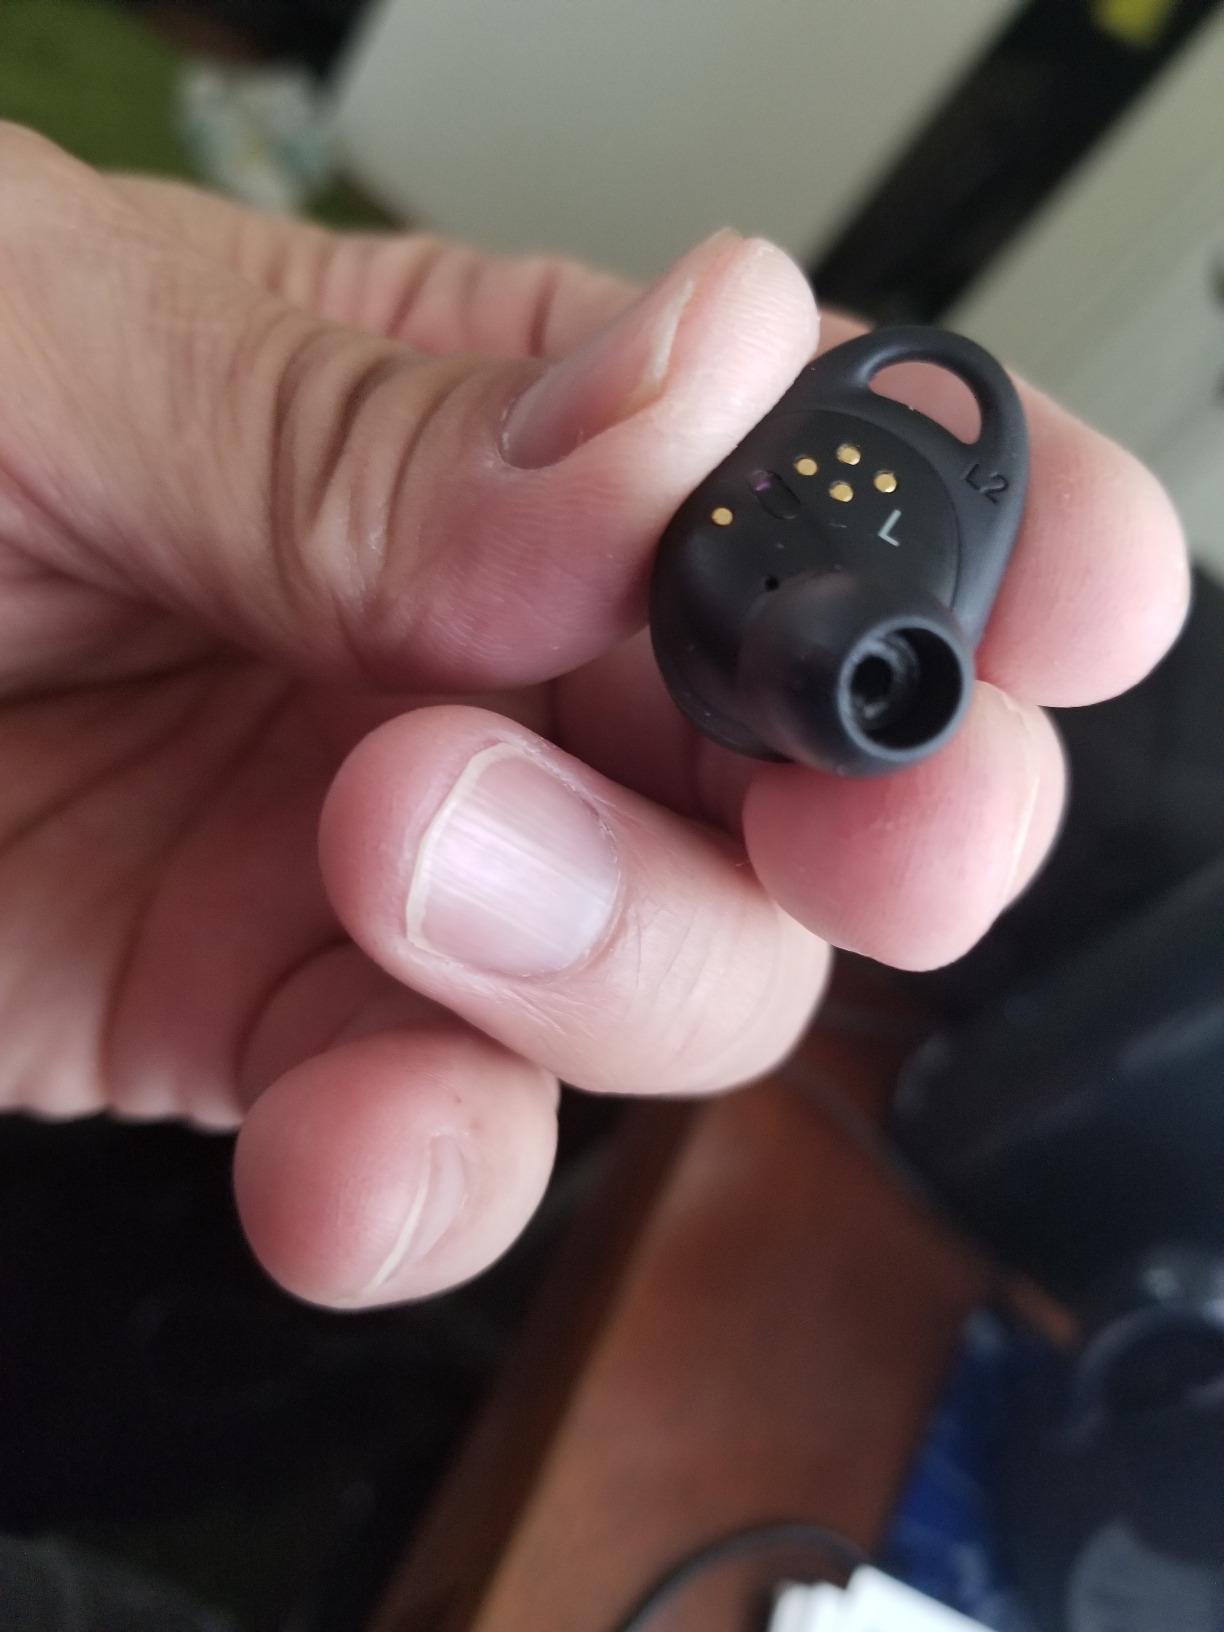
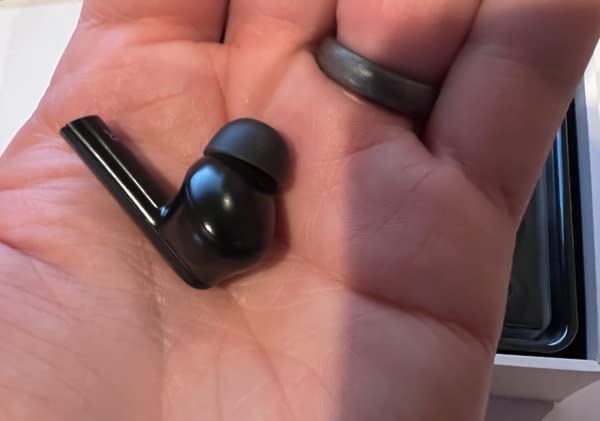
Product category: earbuds
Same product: no